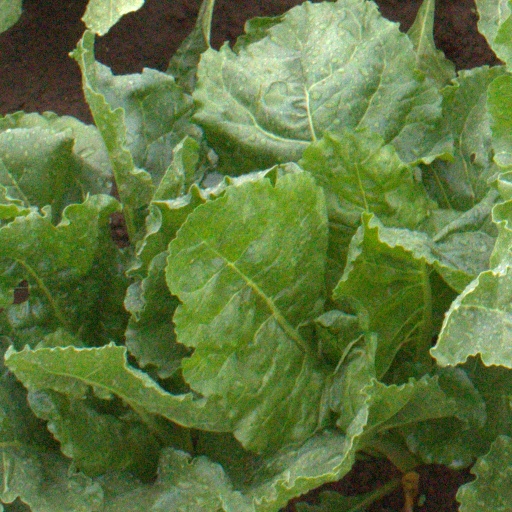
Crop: sugar beet